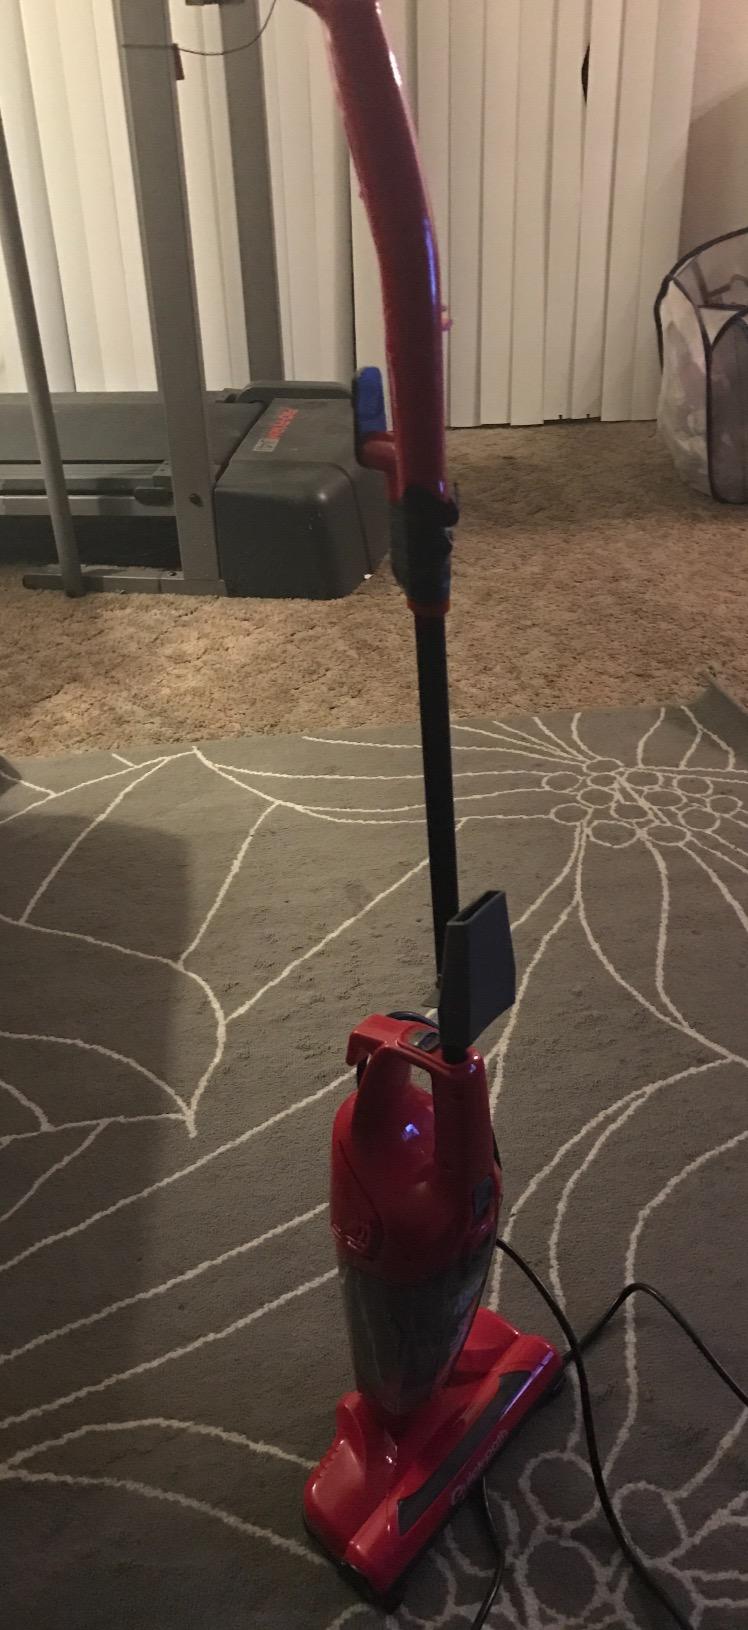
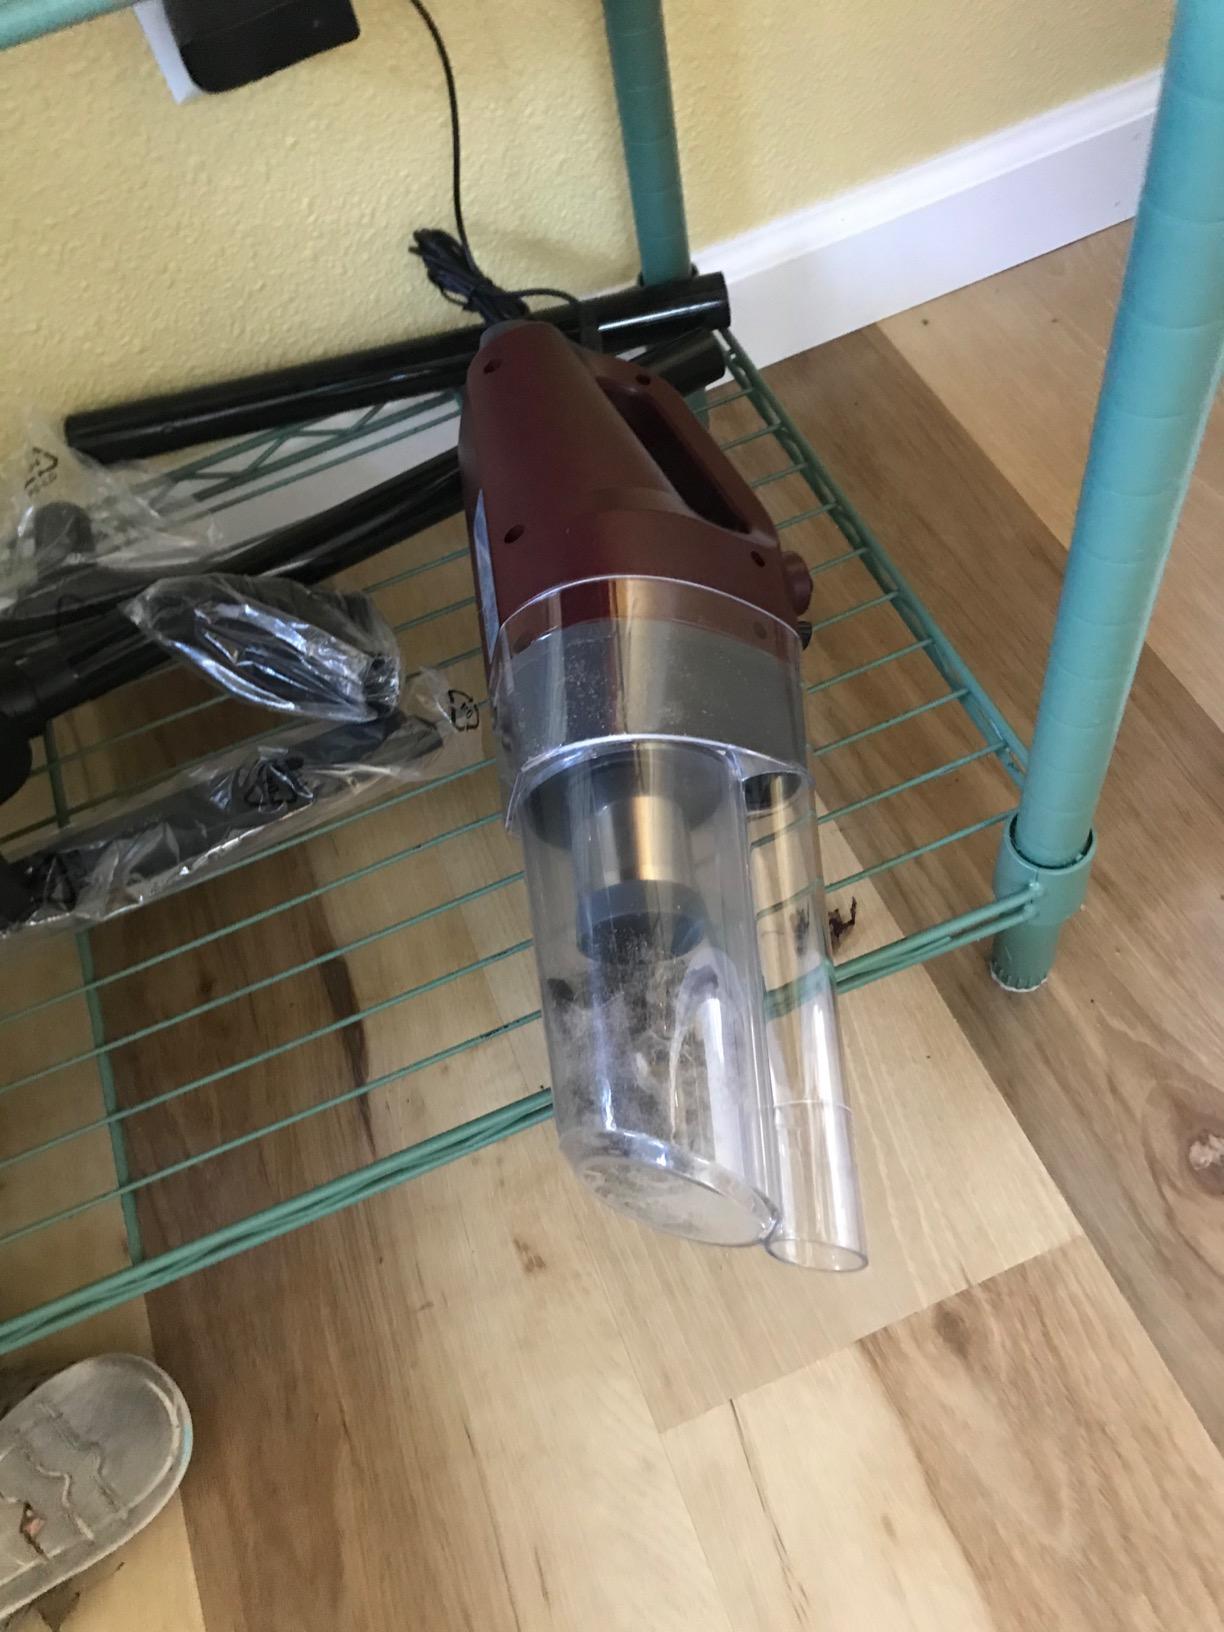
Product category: items_vacuum
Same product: no